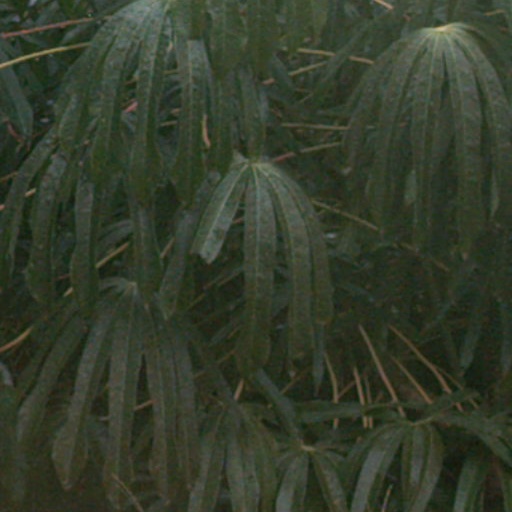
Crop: cassava